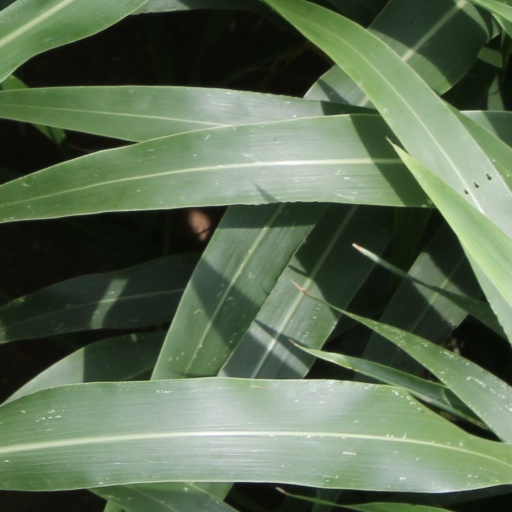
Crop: sorghum